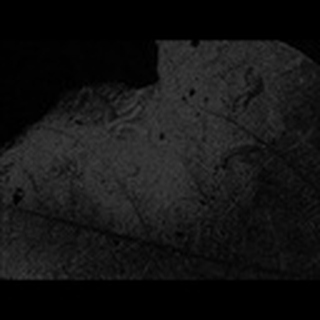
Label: cotton_army_worm